Pillars of fire and cloud

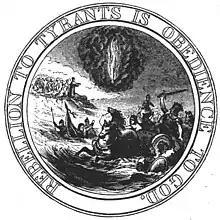
Franklin's design for the First Great Seal of America, inspired by the Geneva Bible

The image was selected for the frontispiece of the Geneva Bible published by Sir Rowland Hill in 1560, itself picked up by Benjamin Franklin as a possible inspiration for the first Great Seal of the United States of America.